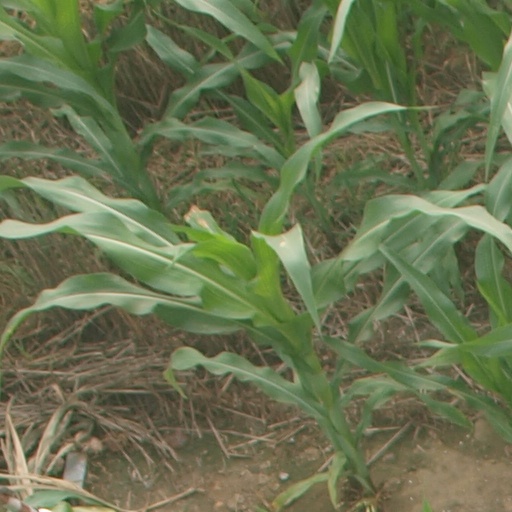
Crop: maize; corn